Michael McFaul

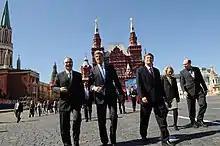
Secretary of State John Kerry and McFaul tour Red Square in Moscow on May 7, 2013

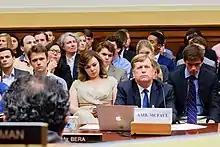
A House Foreign Affairs Committee hearing on U.S. policy toward Putin's Russia on June 14, 2016. McFaul testified as Russian lawyer Natalia Veselnitskaya, center left, sat behind him.

In his capacity as a professor of political science at Stanford University, McFaul was the director of the university's Center on Democracy, Development, and the Rule of Law. A Hoover Institution Peter and Helen Bing Senior Fellow, McFaul is a Democrat who was the architect of U.S. President Barack Obama's policy on Russia.